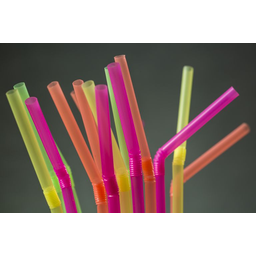
Label: plastic